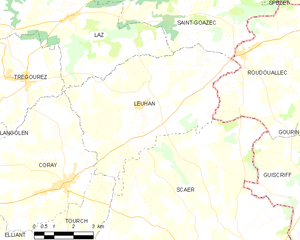
Leuhan [løɑ̃] est une commune du département du Finistère, dans la région Bretagne, en France.